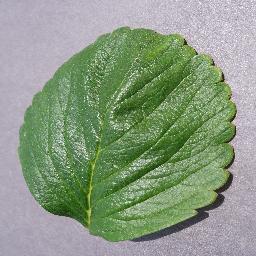
Label: Strawberry___healthy